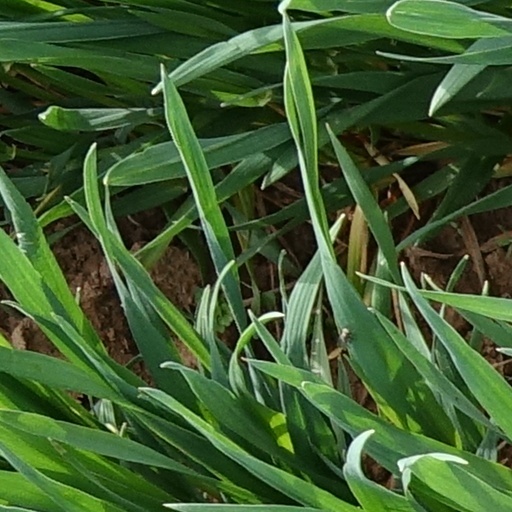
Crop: wheat